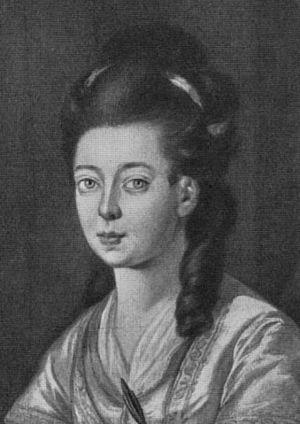
La princesse Louise de Hesse-Darmstadt, née le 30 juin 1757 à Berlin et morte le 14 février 1830, est une des figures allemandes de la résistance à la domination de la France napoléonienne. Elle épouse en 1775 le duc Charles-Auguste de Saxe-Weimar-Eisenach.